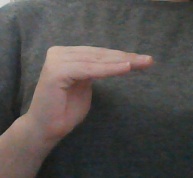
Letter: haa